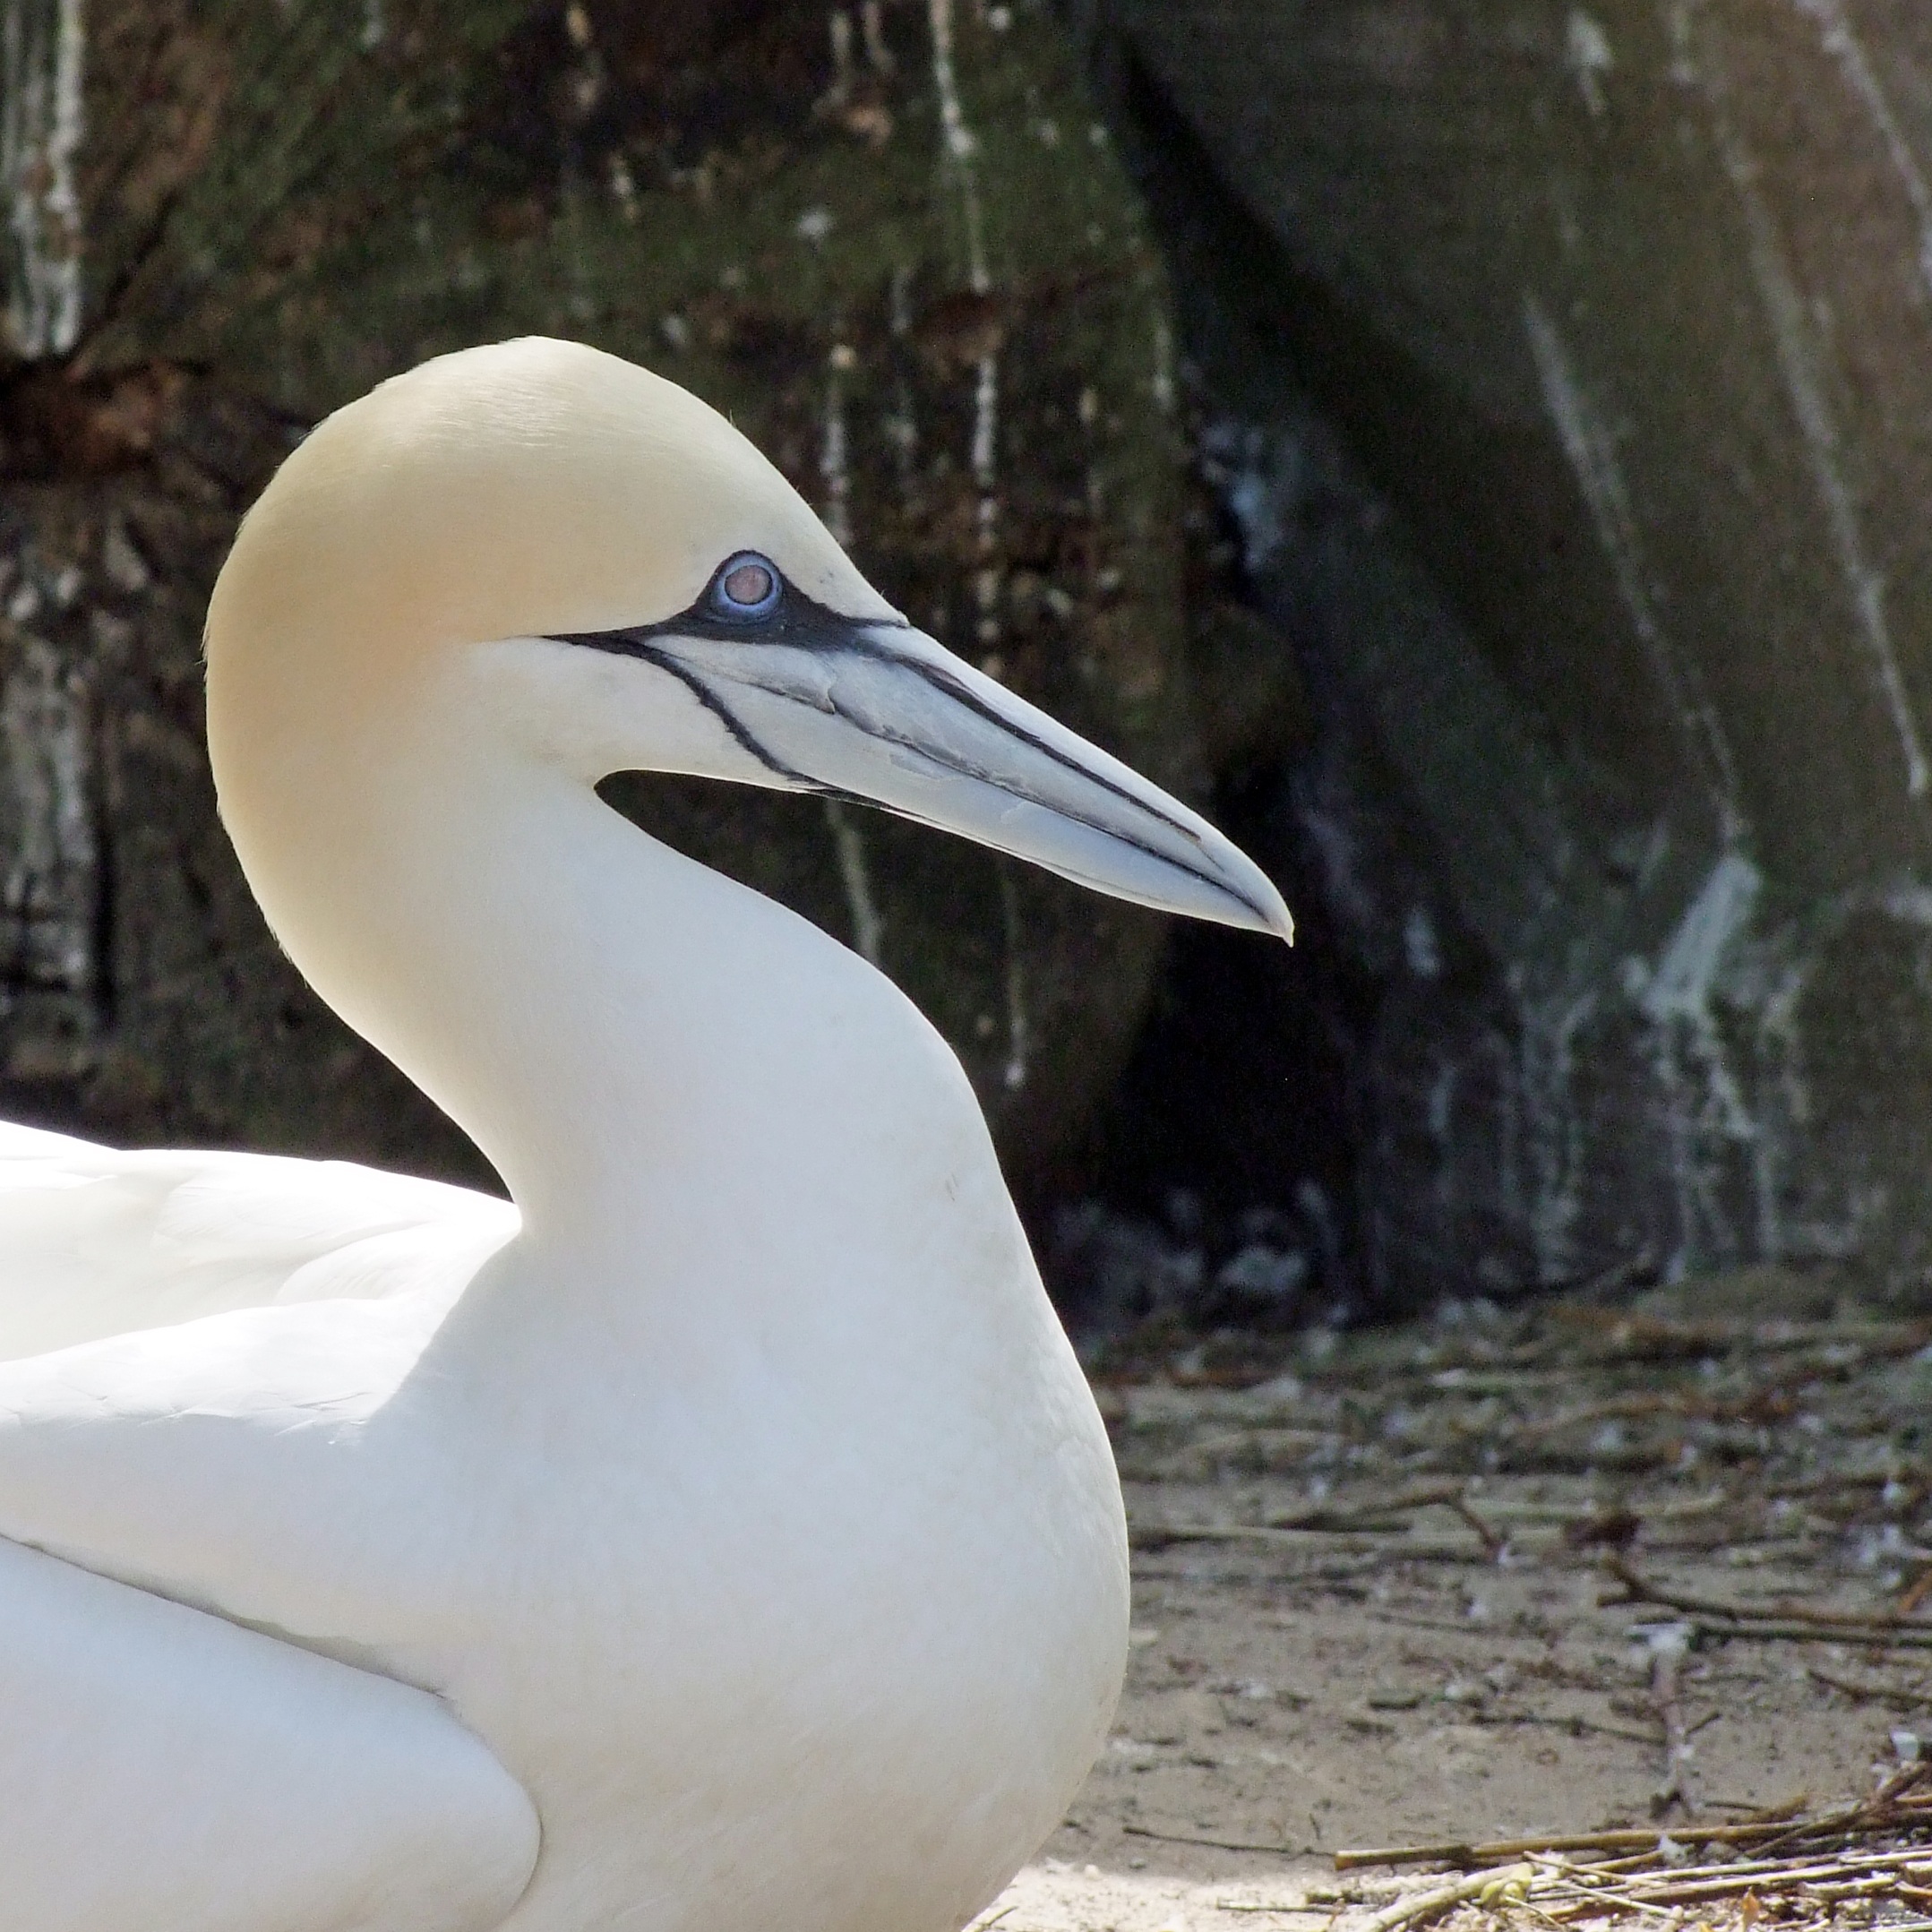
bird, wing, white, animal, pelican, seabird, profile, wildlife, beak, fauna, sea bird, vertebrate, animal world, booby, gannet, northern gannet, suliformes, morus bassana